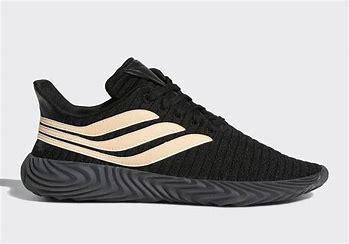
Brand: Adidas
Model: Sobakov